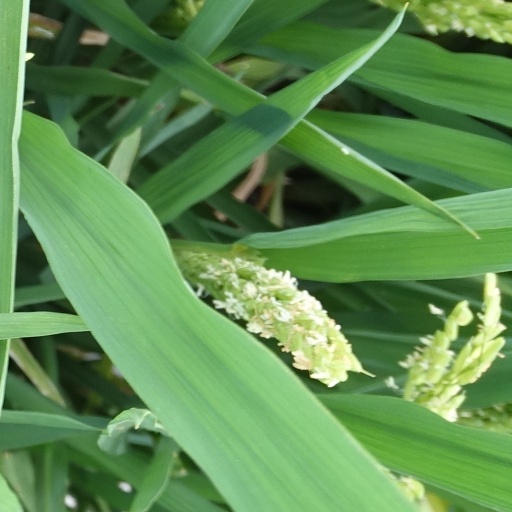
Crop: rice